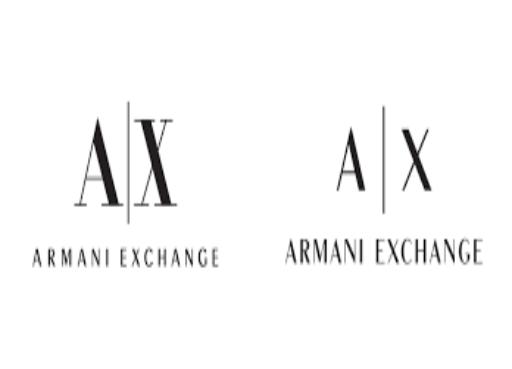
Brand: Armani
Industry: Clothes